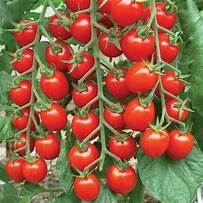
Label: tomato